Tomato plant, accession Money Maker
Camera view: tilt-top (135 deg); turntable rotation: 270 degrees
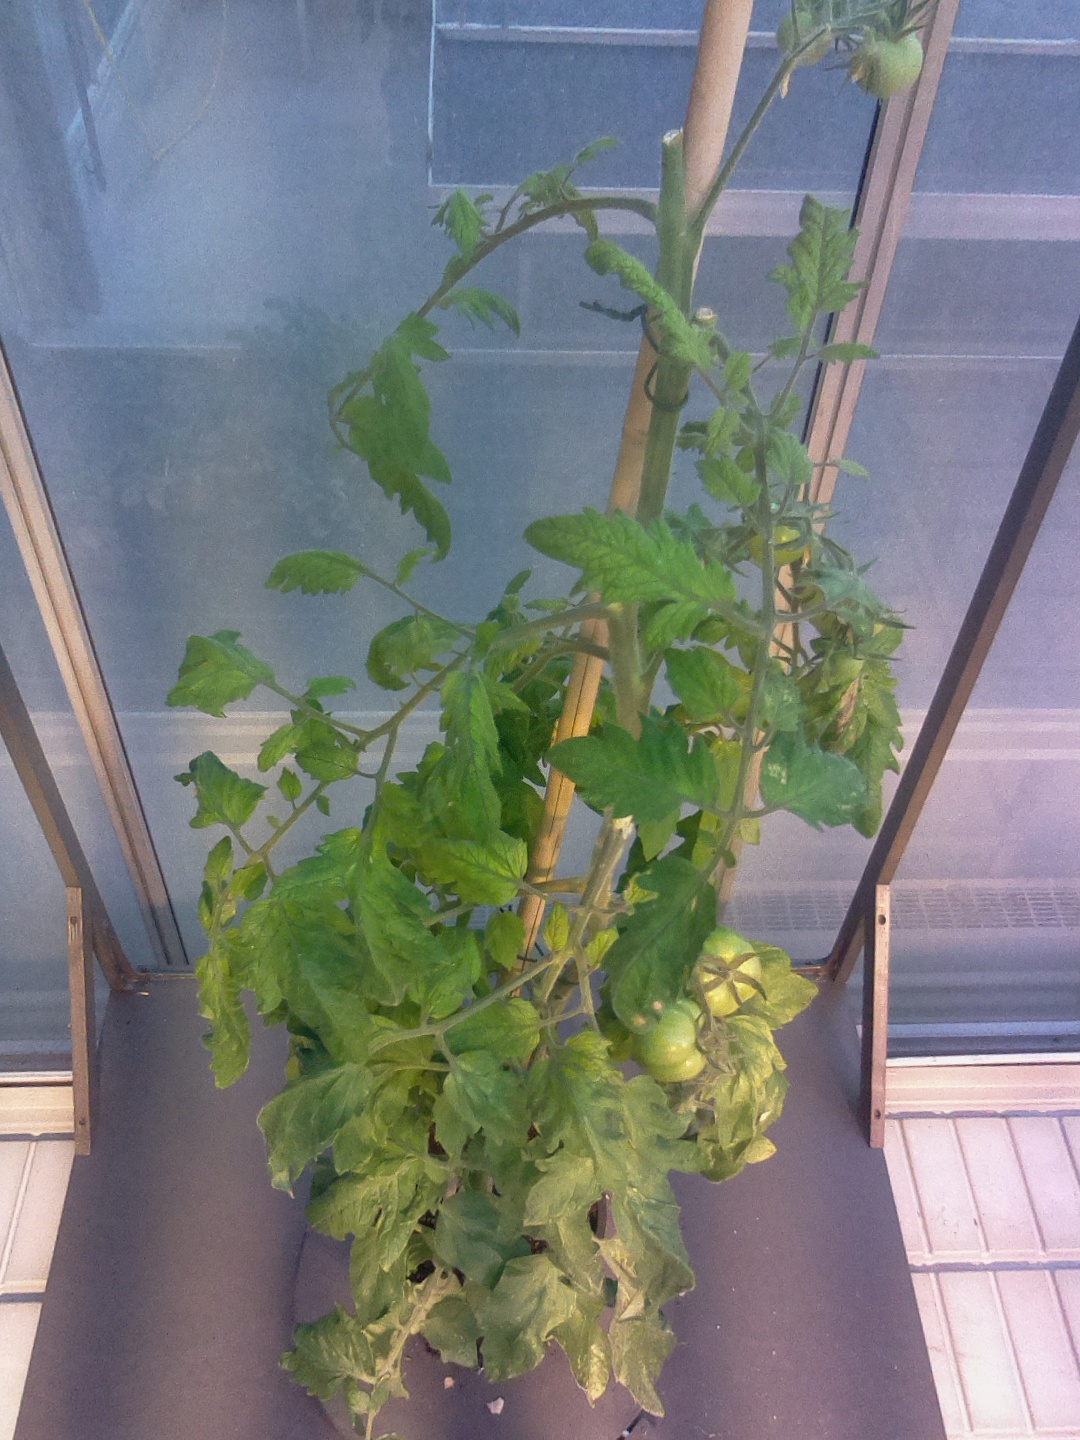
BBCH growth stage 79: 90% -100% of final fruit size